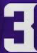
Number: 3